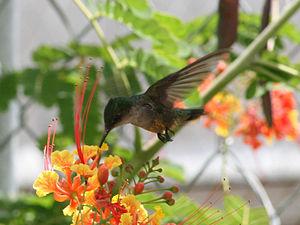
L’émeraude de Porto Rico est une espèce d'oiseau-mouche